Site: brandenburg
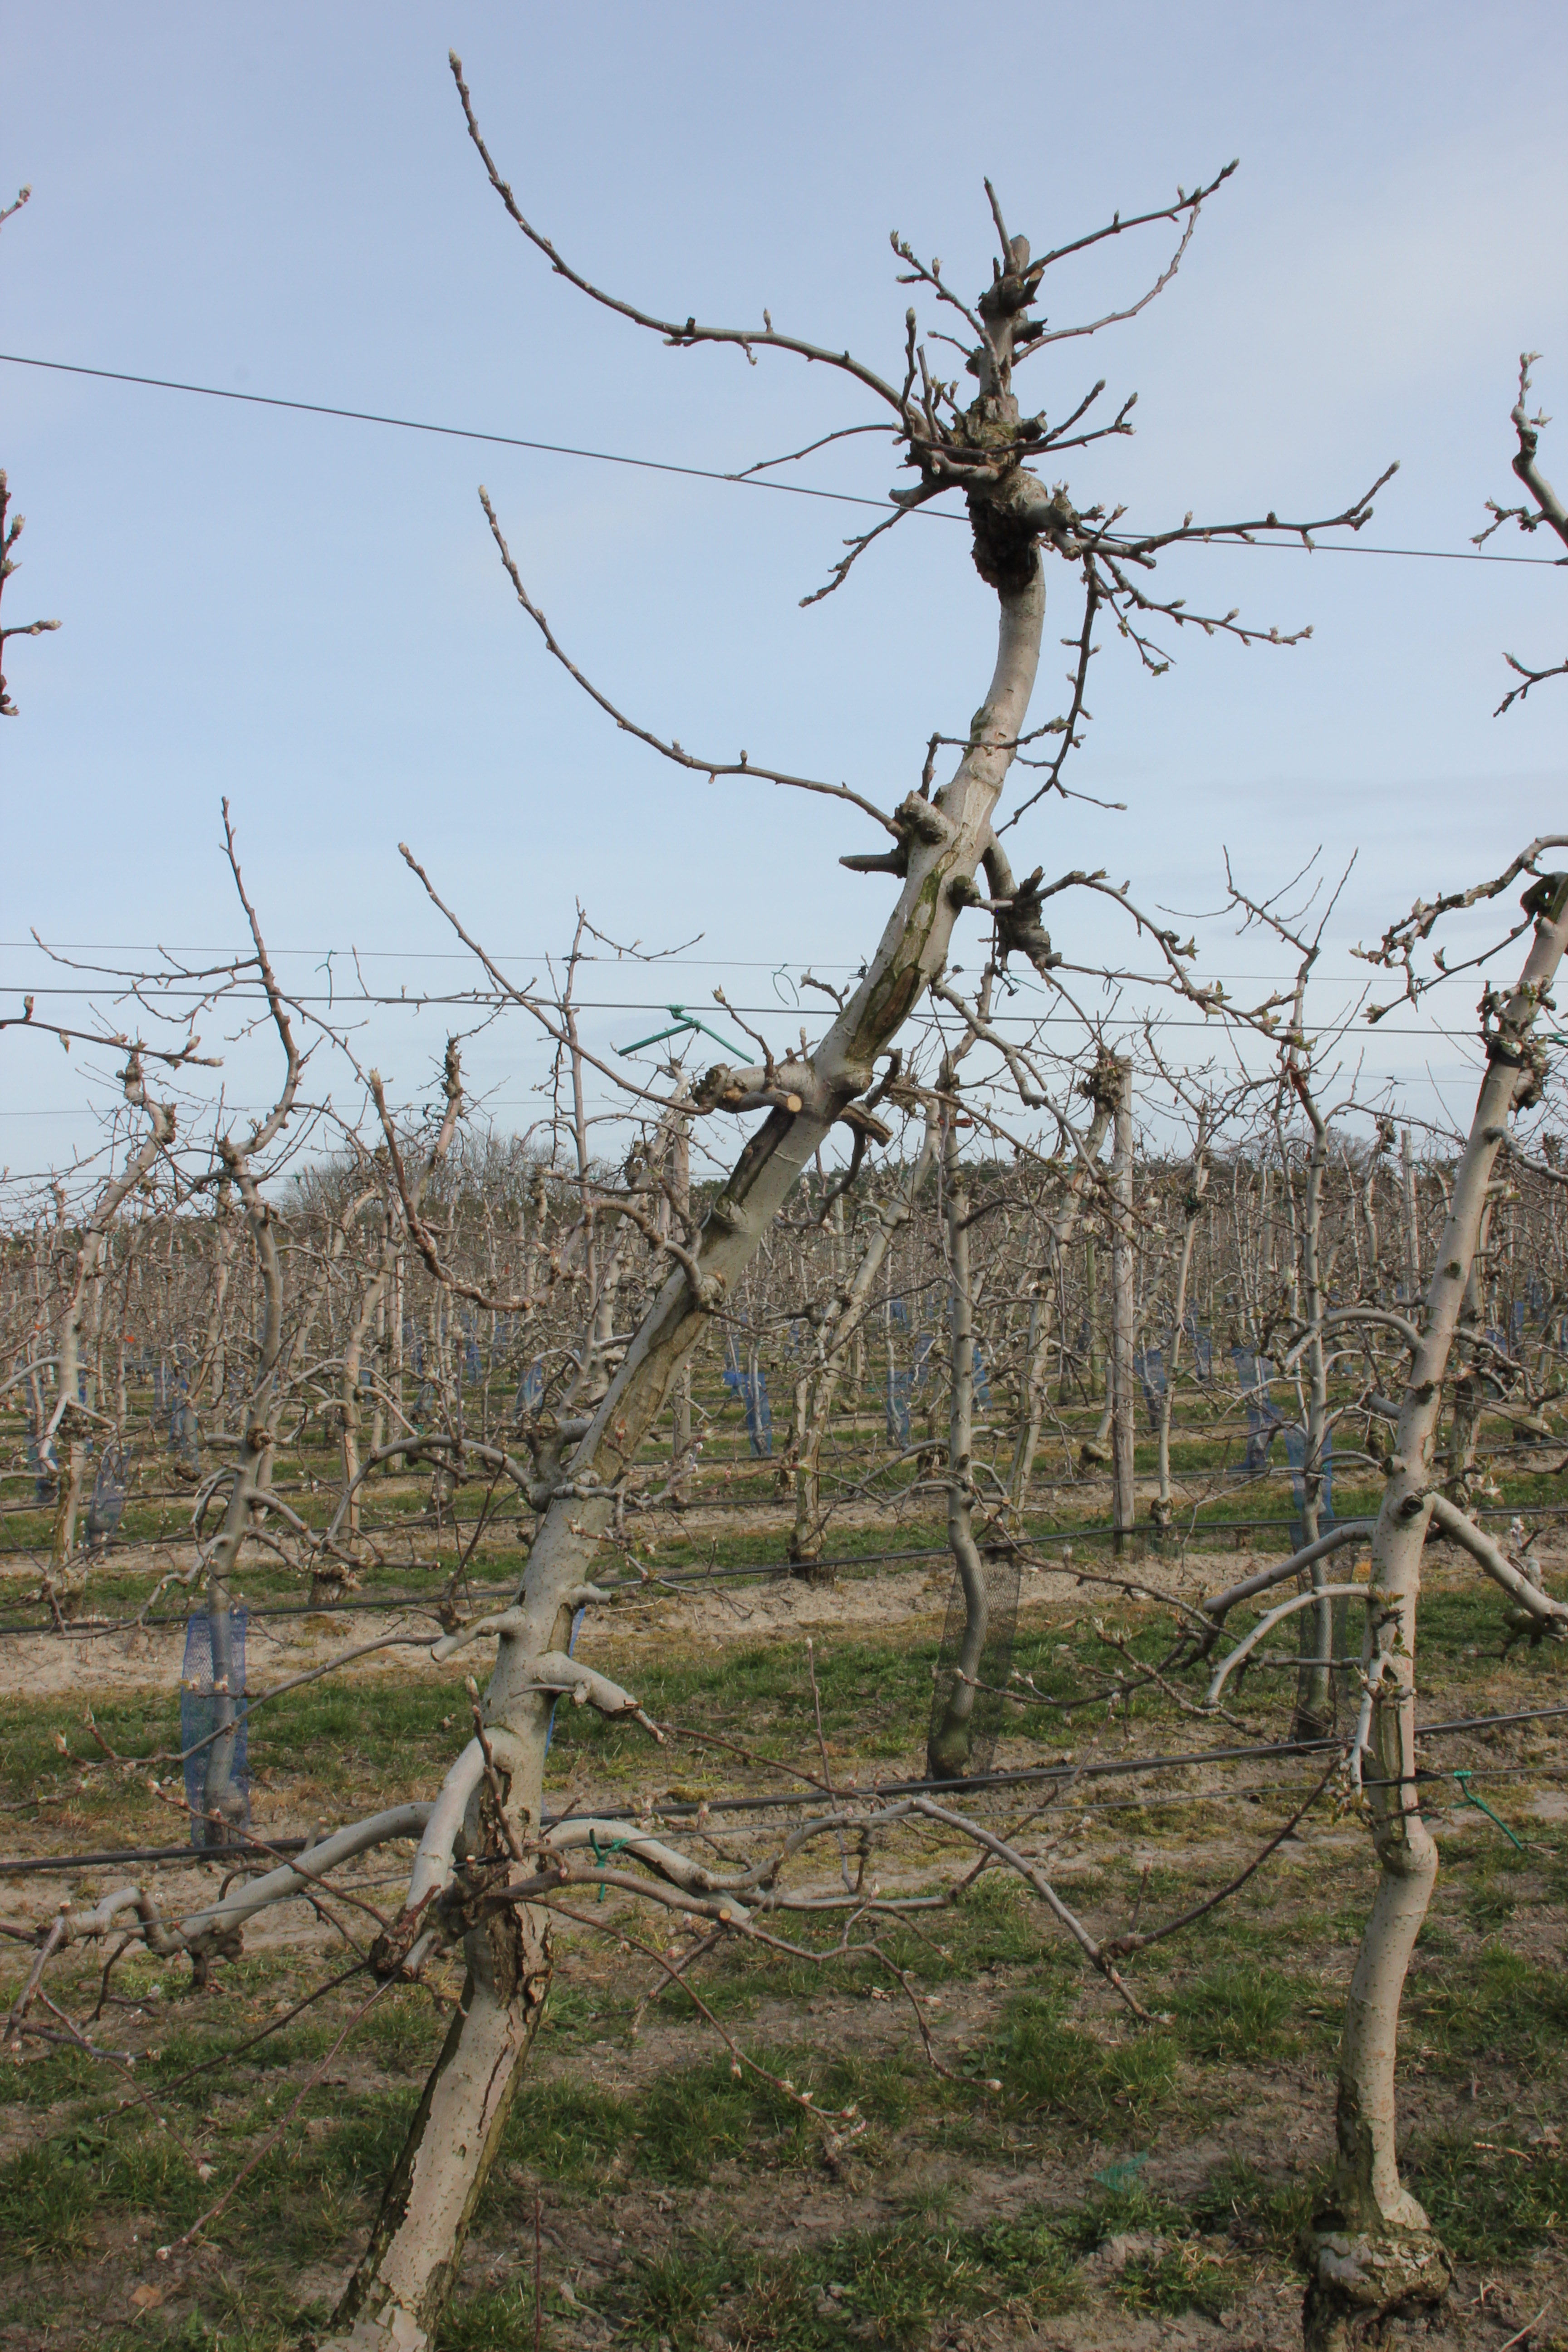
Growth stage (BBCH 54): Inflorescence emergence